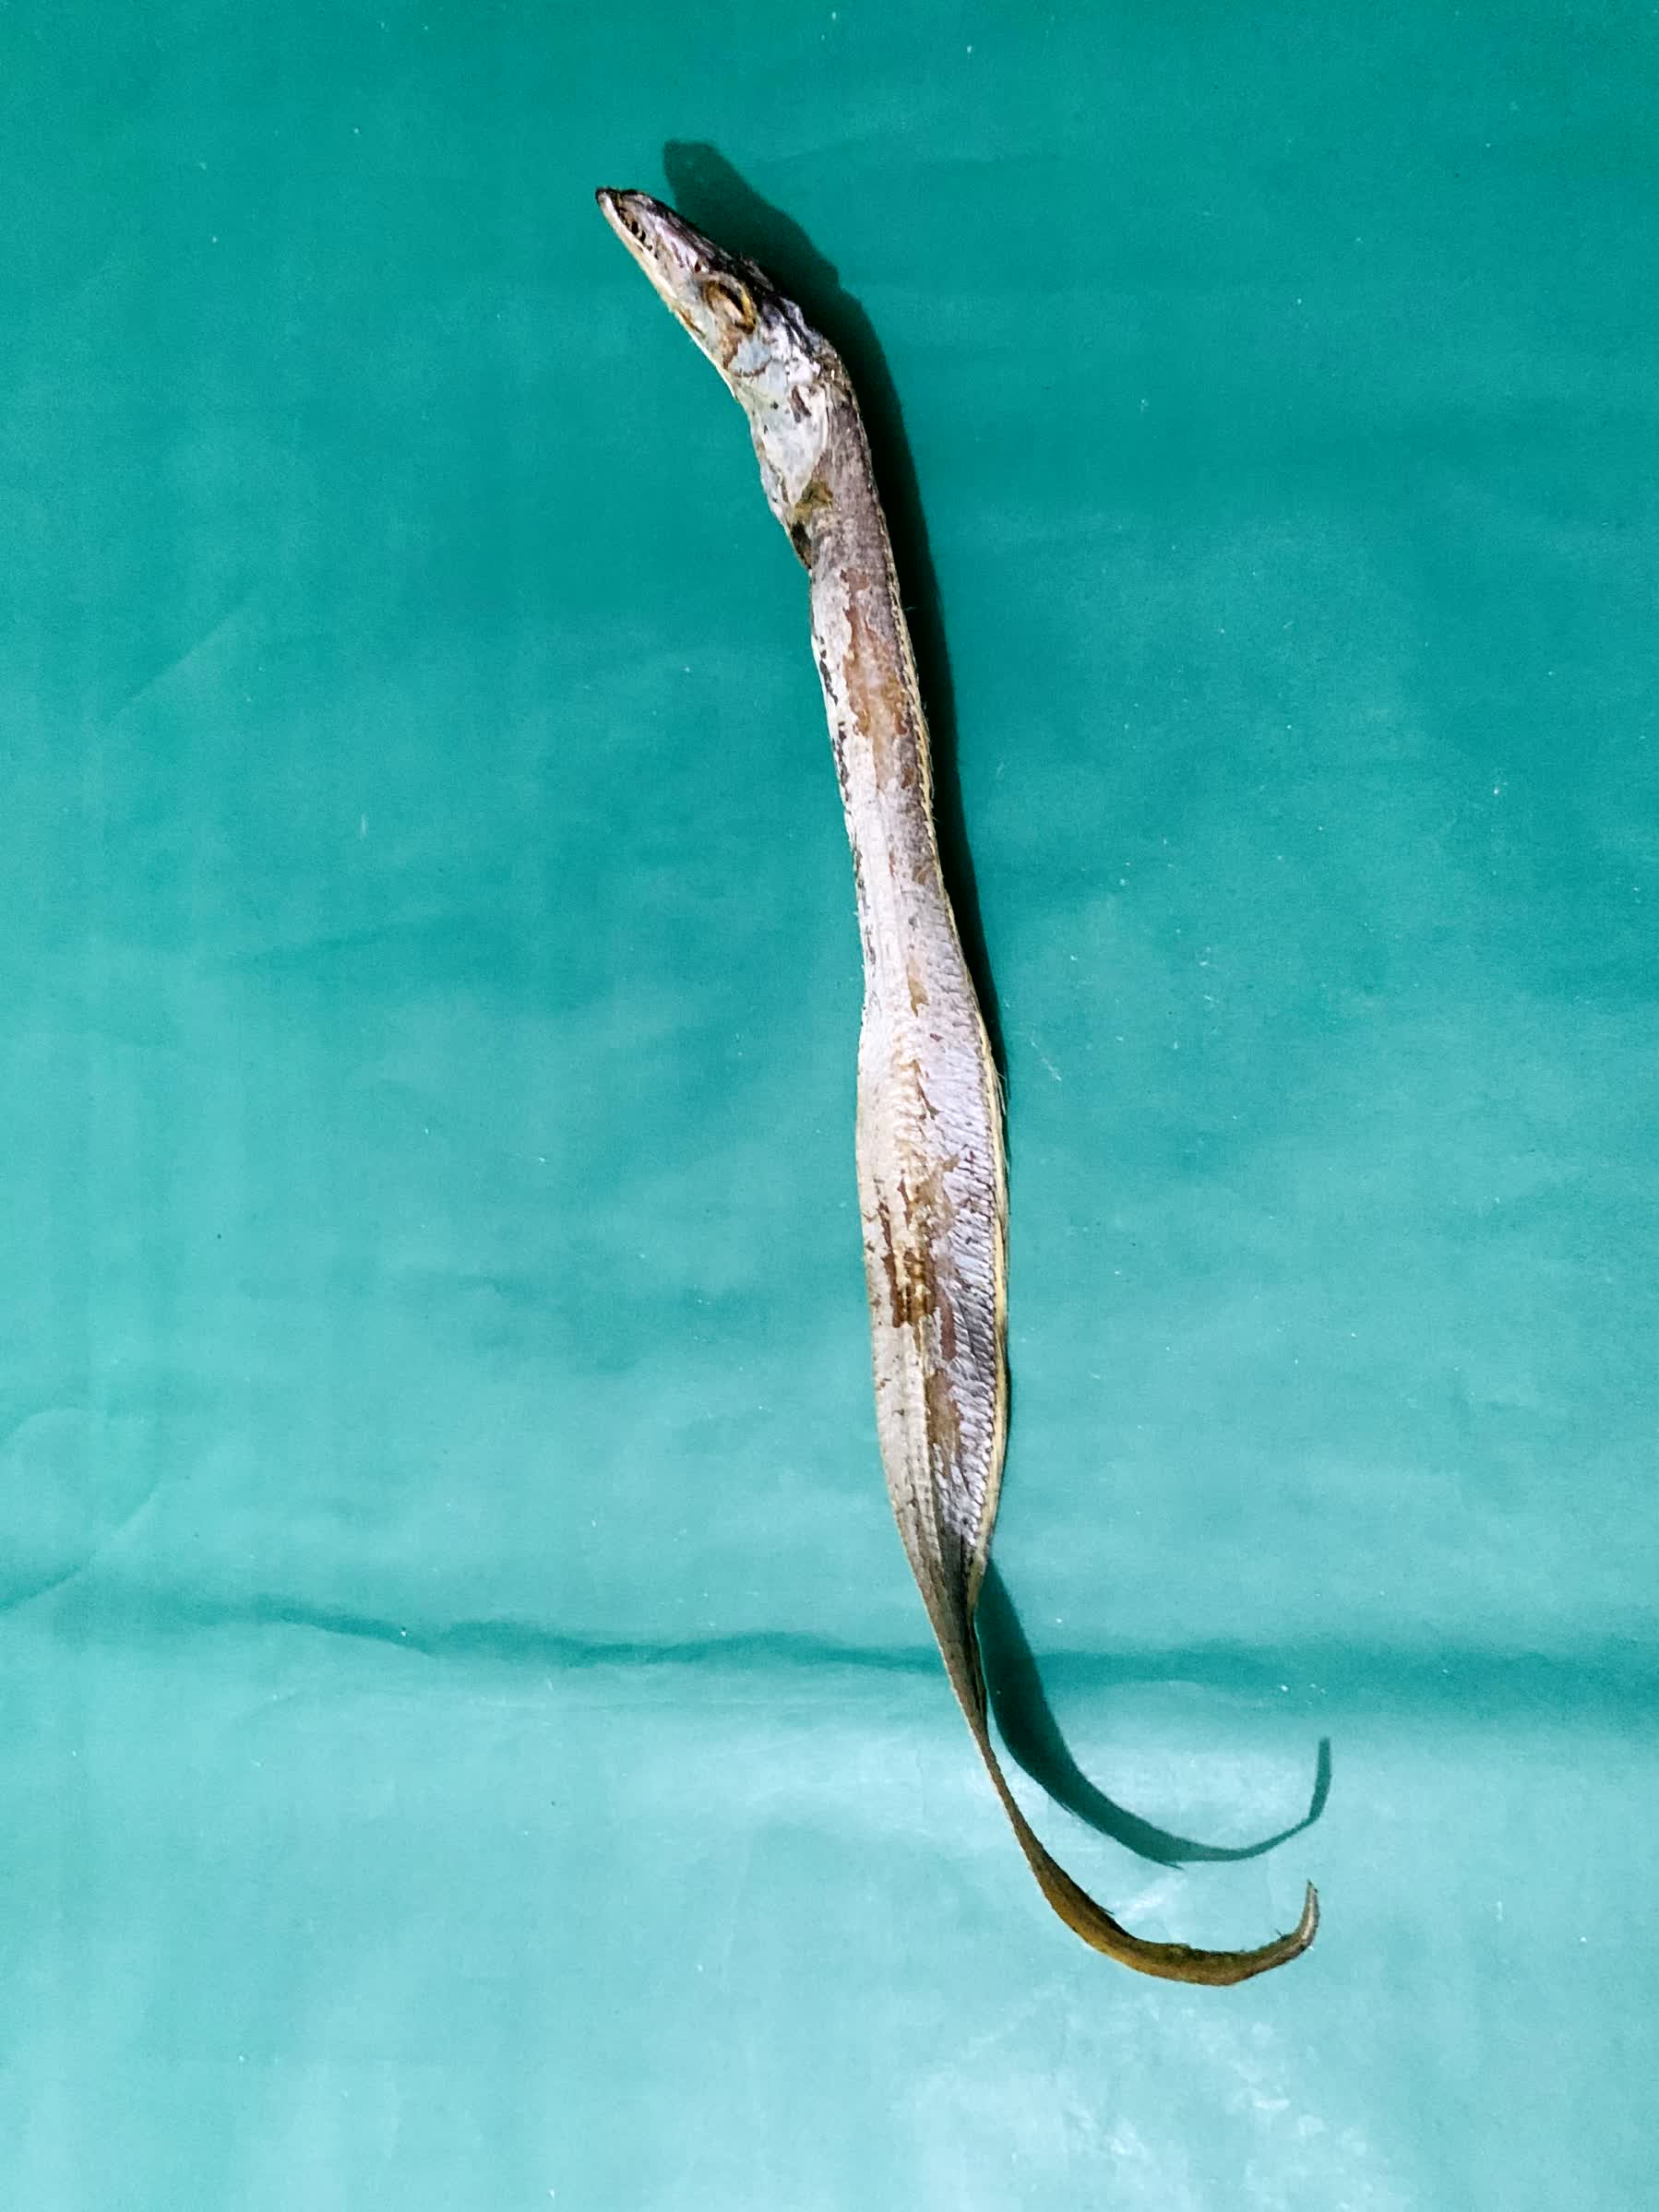
Species: Churi